Anthon Olsen

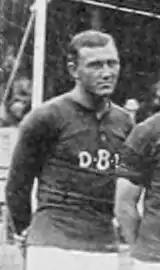
Olsen with Denmark at the 1912 Summer Olympics

Ole Anthon Olsen (14 September 1889 – 17 March 1972) was a Danish amateur football player who played in the forward position and amateur cricket player. He scored 14 goals in 16 games for the Denmark national football team, and won a silver medal at the 1912 Summer Olympics.